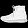
Label: Sneaker